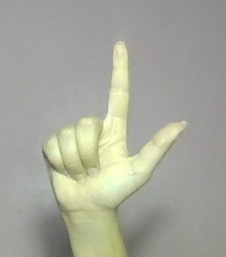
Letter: laam